History of cancer

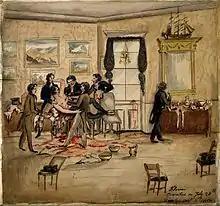
A surgical operation to remove a malignant tumor, 1817

In the 16th and 17th centuries, it became more acceptable for doctors to dissect bodies to discover the cause of death. The German professor Wilhelm Fabry believed that breast cancer was caused by a milk clot in a mammary duct. The Dutch professor Francois de la Boe Sylvius, a follower of Descartes, believed that all disease was the outcome of chemical processes, and that acidic lymph fluid was the cause of cancer. His contemporary Nicolaes Tulp believed that cancer was a poison that slowly spreads, and concluded that it was contagious. In the 1600s, cancer was vulgarly called "the wolf[e]".